Afag Bashirgyzy

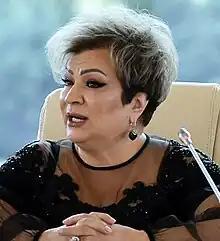
Afag Bashirgyzy in 2019

Afag Bashirgyzy, born Afag Bashir gyzy Safarova (1955, Baku), is an Azerbaijani actress.